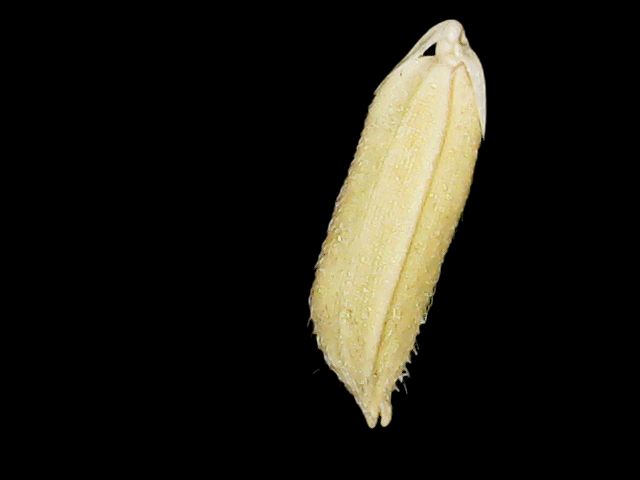
Rice variety: Binadhan07